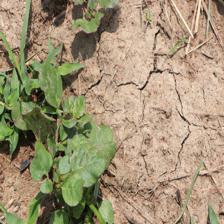
Label: BroadLeafWeed